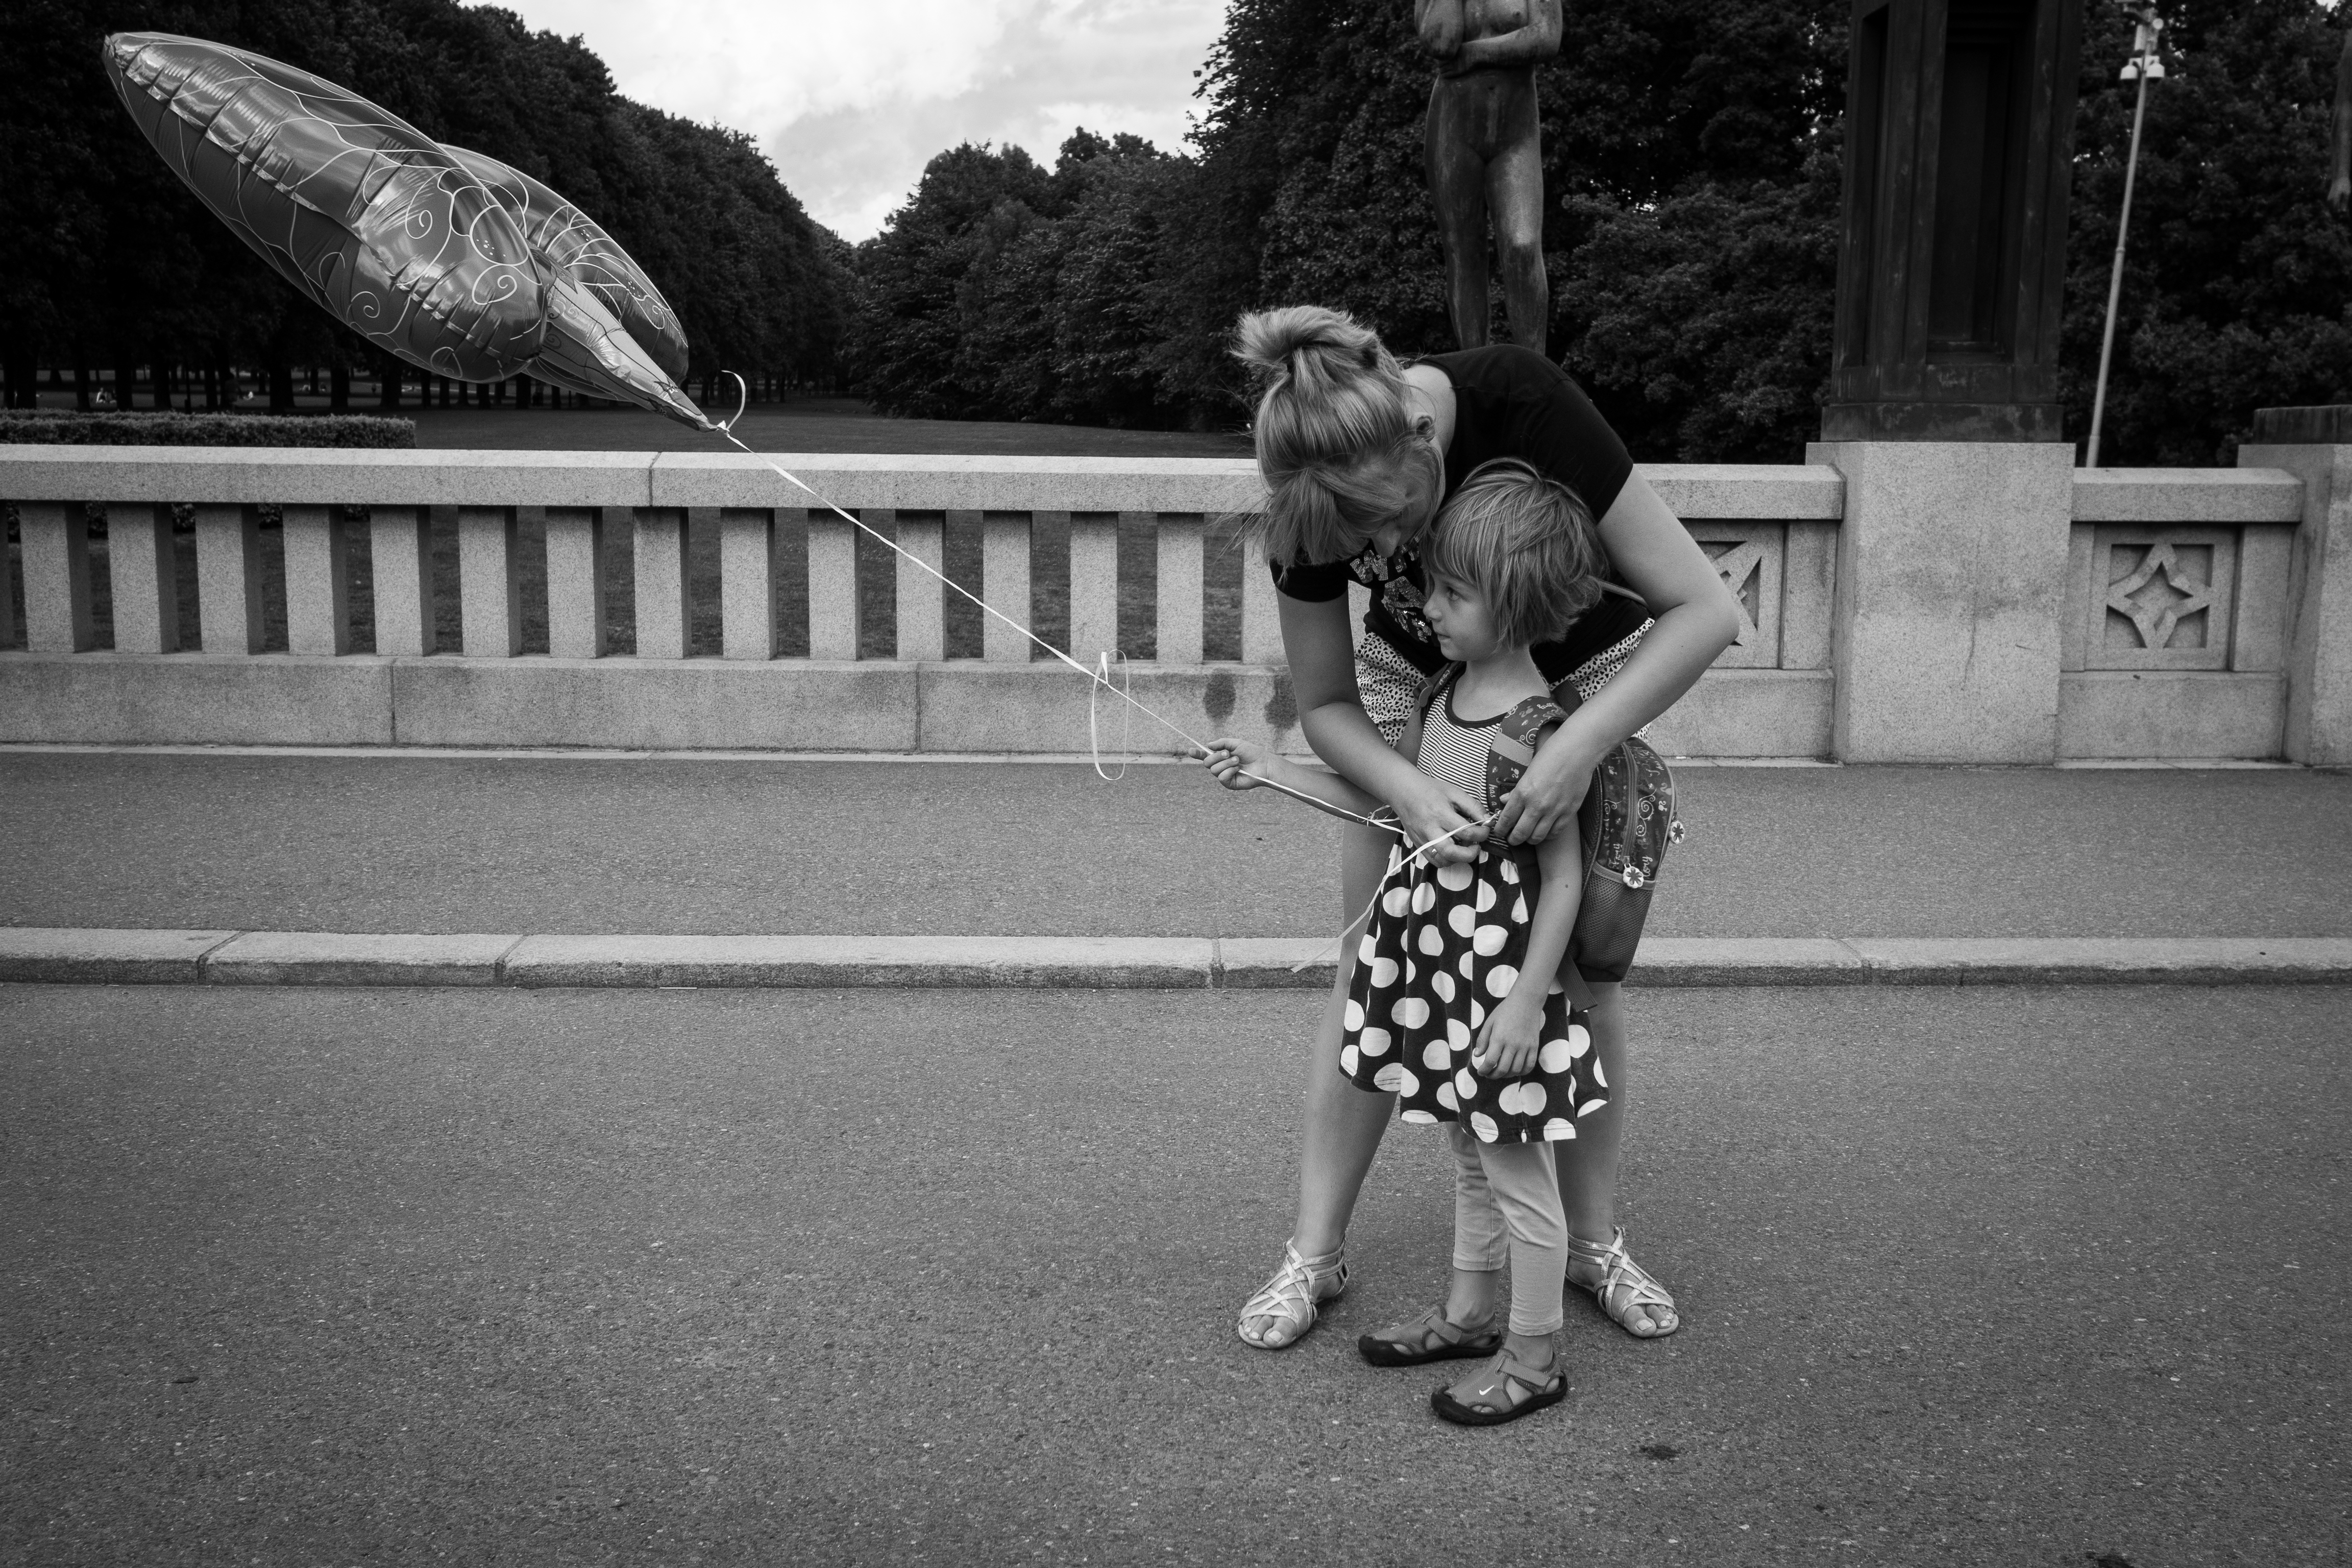
person, black and white, white, street, photography, sitting, black, monochrome, streetphotography, flickr, thomas, dress, olympus, photograph, beauty, omd, image, fuji, leica, monochrom, leuthard, hcb, thomasleuthard, photo shoot, monochrome photography, human positions